First Christian Church (Junction City, Kentucky)

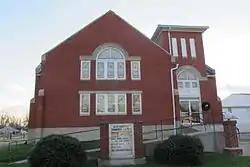
Church front in 2012

The First Christian Church in Junction City, Kentucky, is a historic Christian church at the junction of Shelby and Cemetery Streets. It was built in 1932 and added to the National Register of Historic Places in 1998.